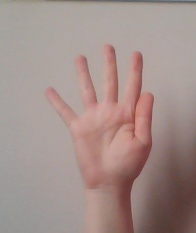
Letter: sheen